History of money circulation in Azerbaijan

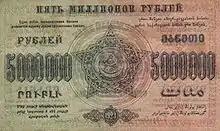

The first independent money emission of the Republic of Azerbaijan, the first independent democratic state in the Muslim world, begins with the banknotes of 25, 50, 100 and 250 manat, issued in early 1919. There were expressions “Republic” on the surface and "Republic of Azerbaijan" in Russian on the back face of the banknote, as well as the value of the banknote and date of issue had been shown. The names of the currency units issued in 1919-1920 were manat in Azerbaijani and rubles in Russian. The main goal here was to increase the confidence of the population, who have been used for many years and who are still in circulation of Russian currency, gradually to the new national currency. At the same time, the economic policy of the Republic of Azerbaijan in this field was connected with the international recognition of national currency – manat. For this reason, having felt the support of the French government (partially, considering the French as an international language), the Republic considered that it is needed to inscribe the words on 500 manat banknotes in French language.